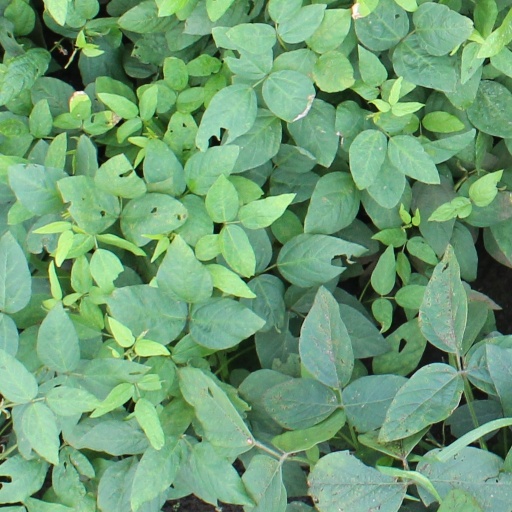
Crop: soybean